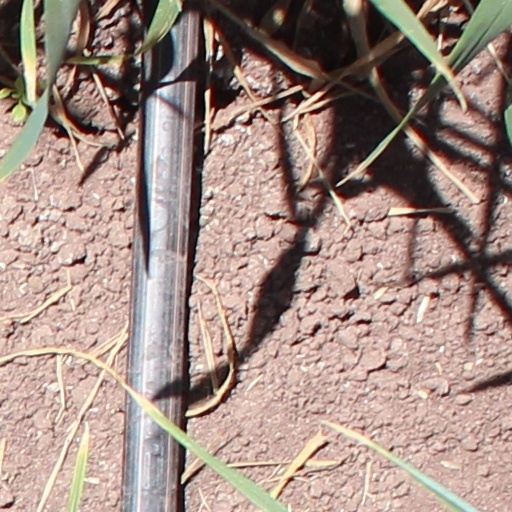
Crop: wheat